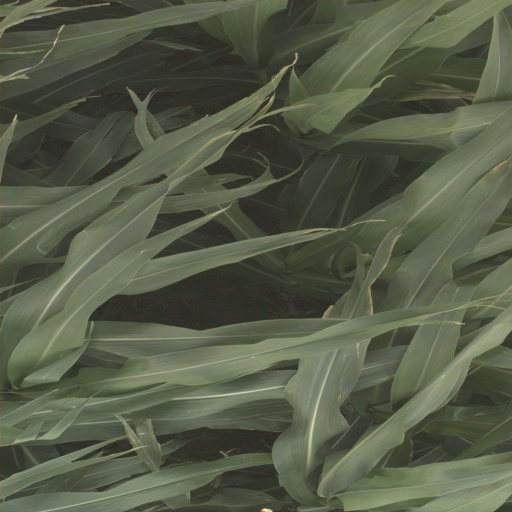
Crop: sorghum